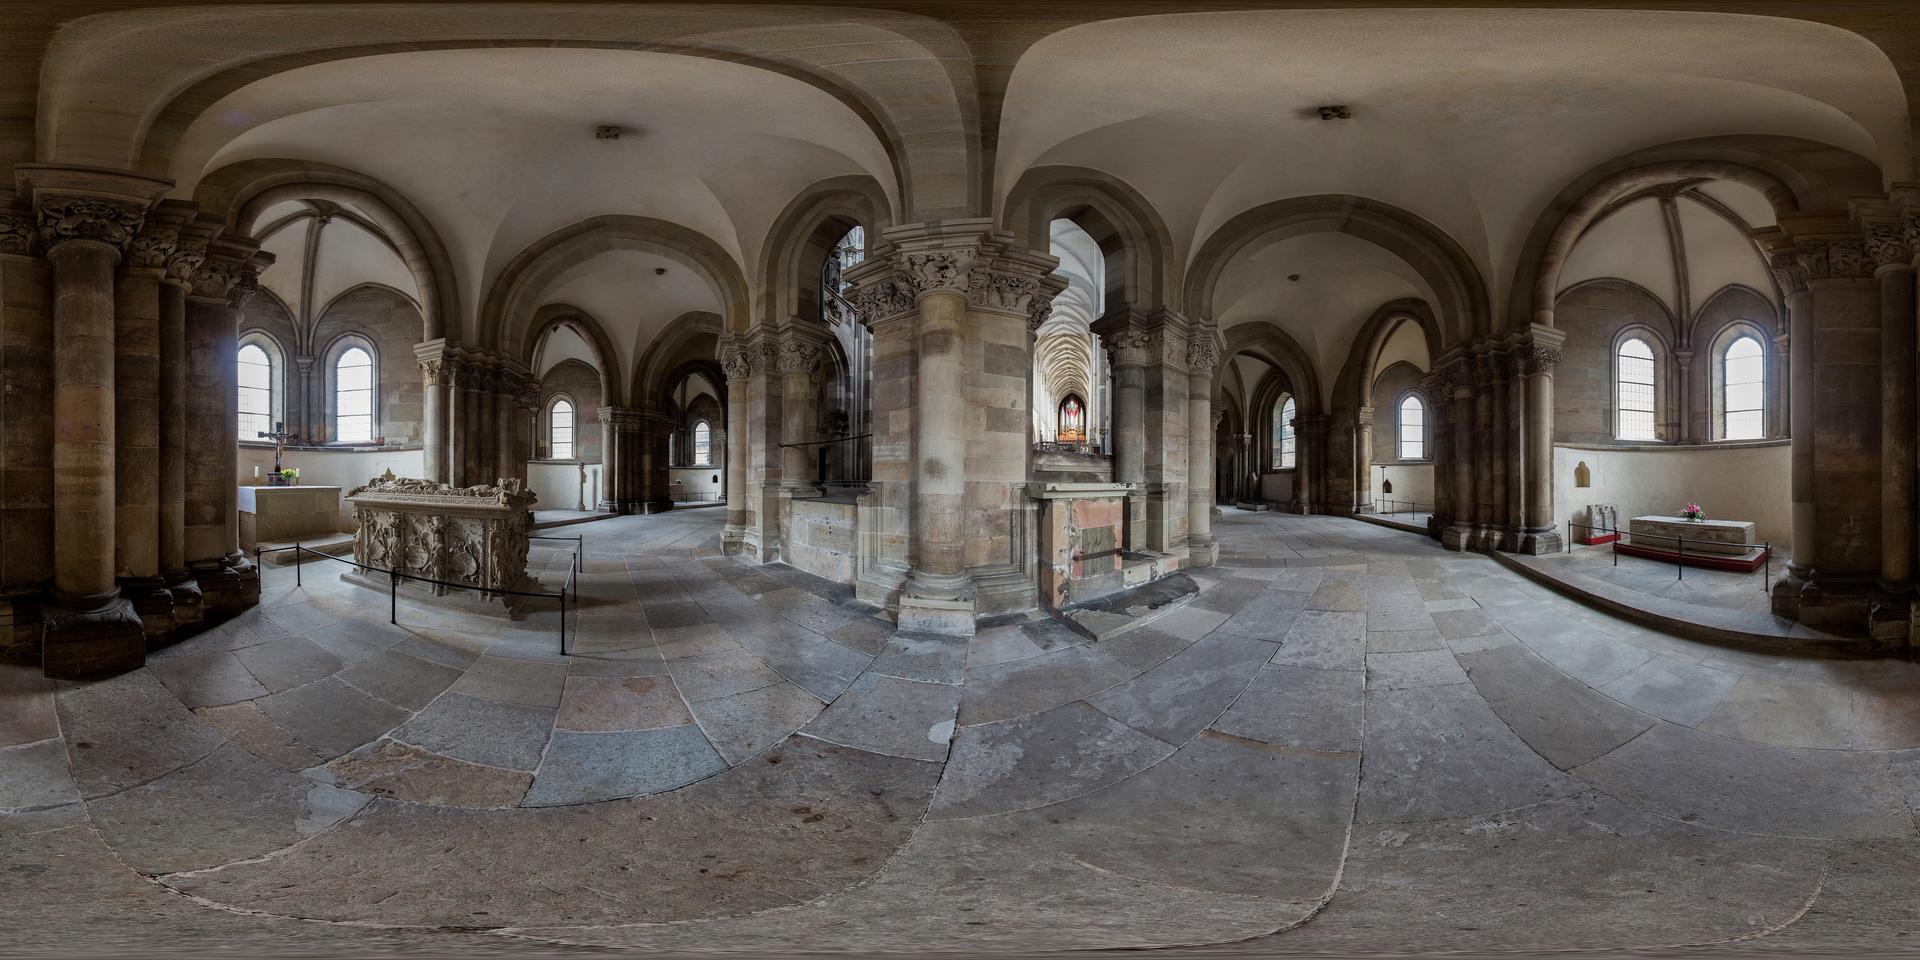
Referred object: the crucifix on the windowsill

Referred object: the small pink bouquet of flowers

Referred object: the ornate sarcophagus opposite the central column